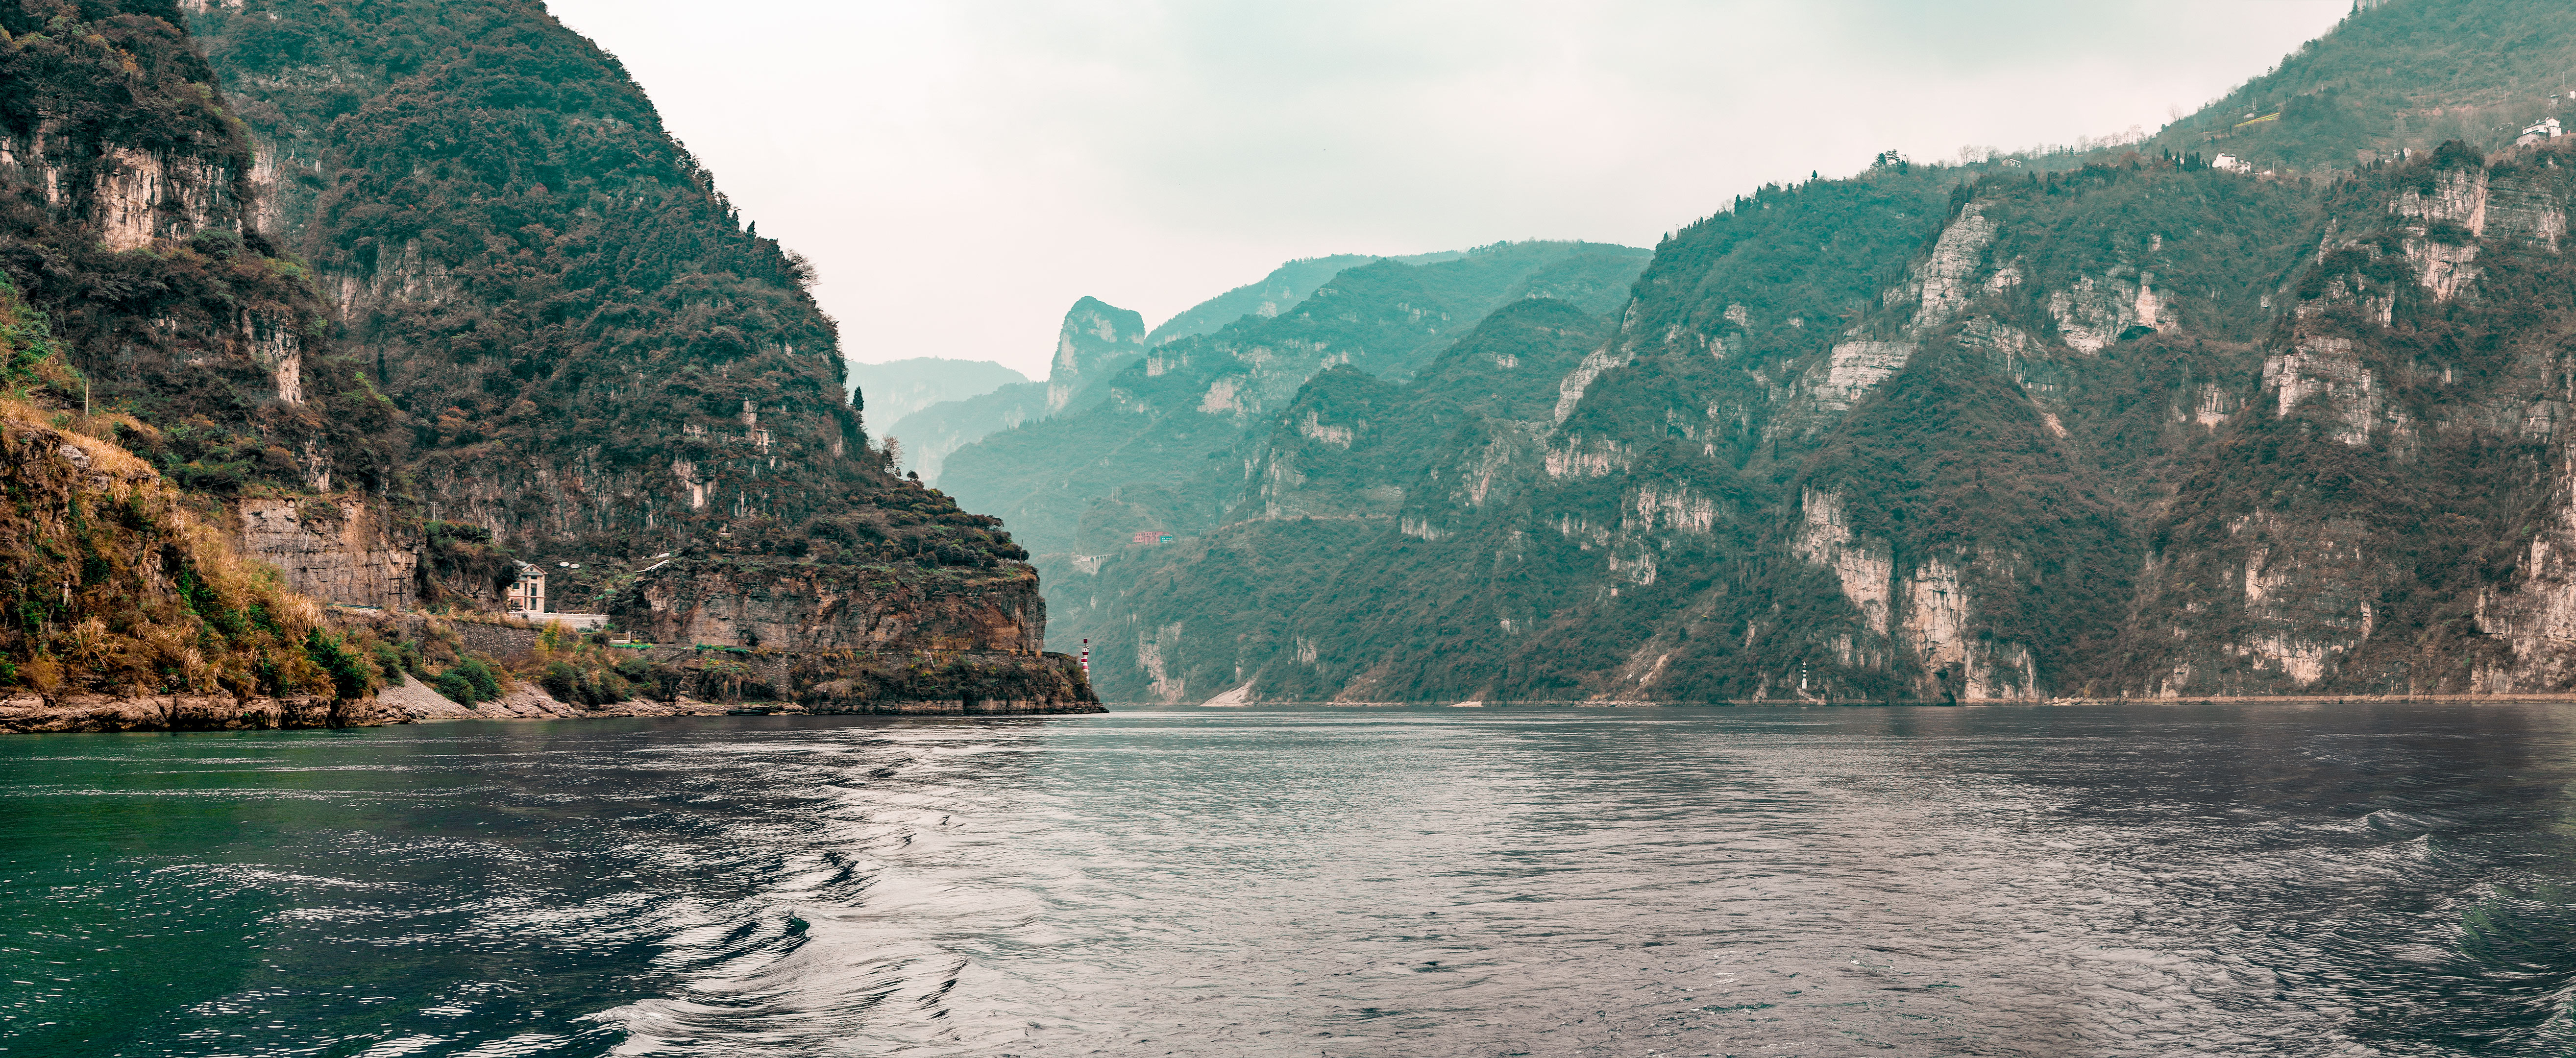
sea, coast, mountain, lake, river, cliff, bay, fjord, terrain, body of water, landform, geographical feature